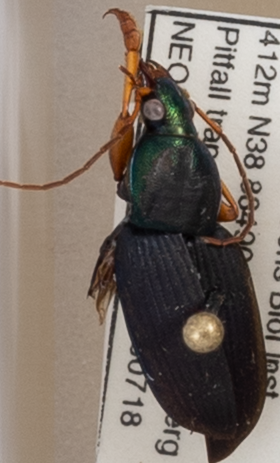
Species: Chlaenius aestivus
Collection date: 2019-07-18
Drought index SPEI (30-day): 0.376
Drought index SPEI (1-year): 2.09
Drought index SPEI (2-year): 2.09